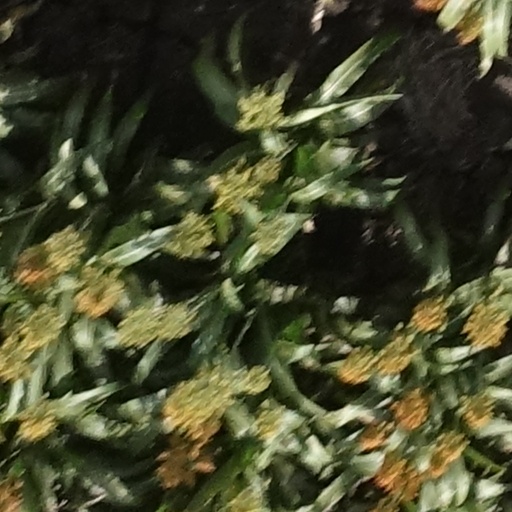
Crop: sorghum